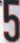
Number: 5